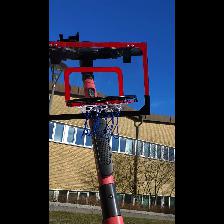
Label: NonHuman